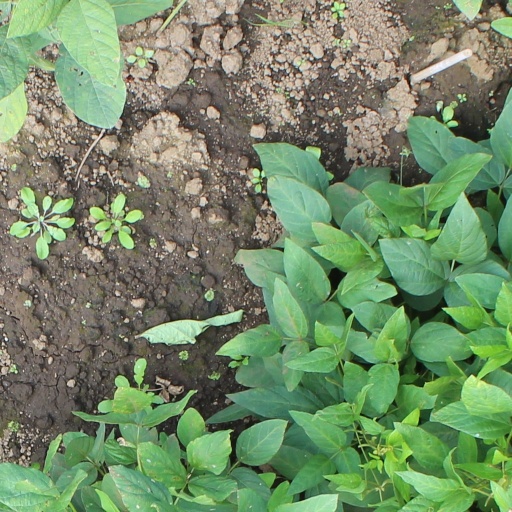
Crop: soybean